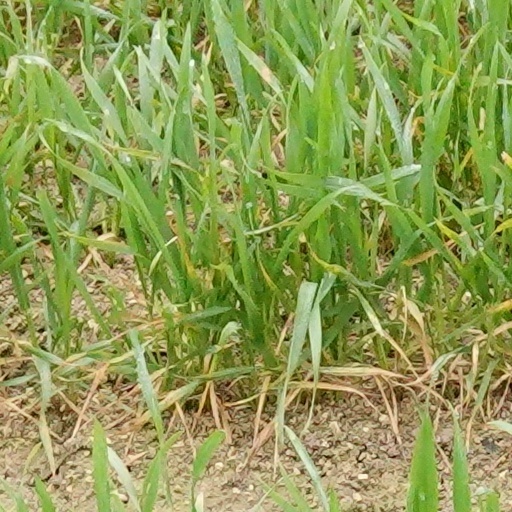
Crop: wheat